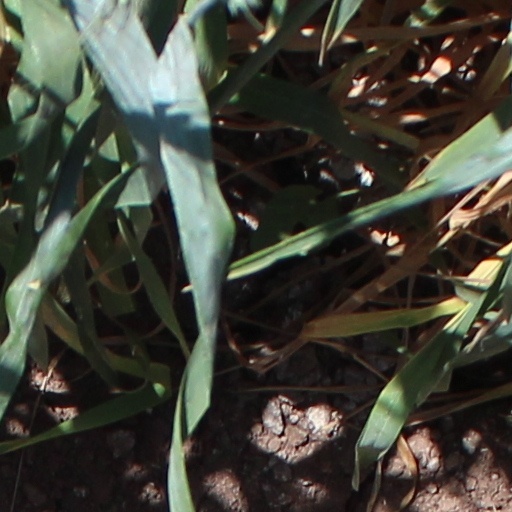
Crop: wheat